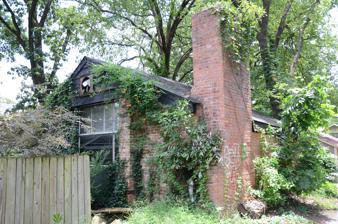
Building: Adrian Brewer Studio
Country: United States of America
Year built: 1945
Historic house in Arkansas, United States United States historic place Adrian Brewer Studio U.S. National Register of Historic Places Show map of Arkansas Show map of the United States Location 510 Cedar St., Little Rock, Arkansas Coordinates 34°45′25″N 92°19′1″W / 34.75694°N 92.31694°W / 34.75694; -92.31694 Area 0.2 acres (0.081 ha) Built 1945 ( 1945 ) Architect Max Mayer, George Trapp Architectural style Bungalow/craftsman, Moderne NRHP reference No. 00000069 Added to NRHP February 10, 2000 The Adrian Brewer Studio is a historic artist's studio at 510 Cedar Street in Little Rock, Arkansas .  It is an architectural blend of Moderne and Arts and Crafts styling, designed in collaboration by Max Mayer and George Trapp and built in 1945 for one of Arkansas' leading artists of the period, Adrian Brewer.  The building features masonry construction with heavy wooden timber elements, an entrance trellis made out of repurposed railroad ties, and a door made of pecky cypress wood.  The studio is the only major surviving space associated with the artist. The building was listed on the National Register of Historic Places in 2000. See also National Register of Historic Places listings in Little Rock, Arkansas References